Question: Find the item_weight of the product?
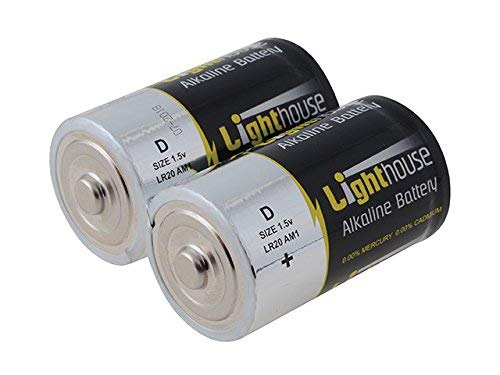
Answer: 20.0 gram